Asian Le Mans Series

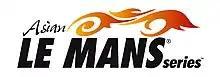
Former earlier logo of the Asian Le Mans Series used from 2009 until the end of the 2015/16 series season

Following the end of the All Japan Sports Prototype Championship (JSPC) in 1992 there was no major endurance series involving sports prototypes in Asia, although there was a grand tourer championship in the All Japan Grand Touring Car Championship (JGTC), the predecessor to today's Super GT series.